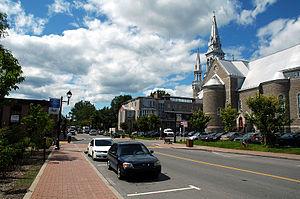
Saint-Jérôme est une ville canadienne du Québec, chef-lieu de la MRC de La Rivière-du-Nord, dans la région des Laurentides. Elle a été créée en 2002 à la suite de la fusion des villes de Bellefeuille, Lafontaine, Saint-Antoine et de l'ancienne ville de Saint-Jérôme.